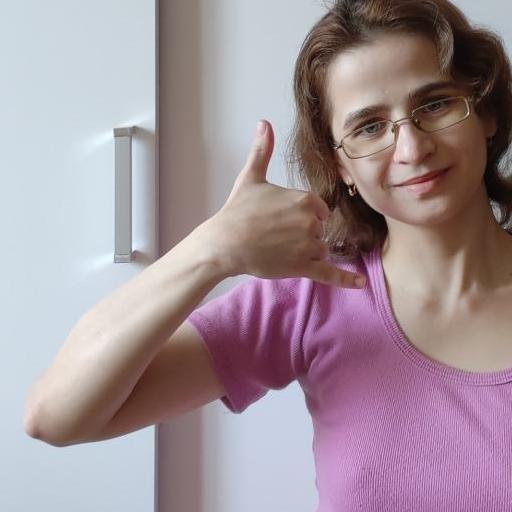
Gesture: call